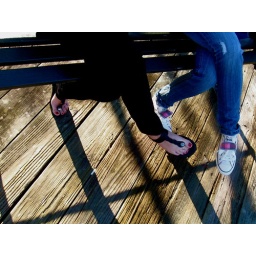
you can tell alot about girl by her shoes